Garrison Foundry-Mackintosh Hemphill Company Offices

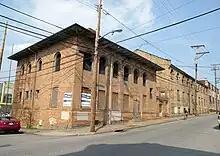

Garrison Foundry-Mackintosh Hemphill Company Offices located at 901-911 Bingham Street in the South Side Flats neighborhood of Pittsburgh, Pennsylvania, were built from 1895 to 1902. This Greek Revival styled building was the first building built on the former St. Mary's Parish Complex. These yellow brick buildings were part of the A. Garrison Foundry Co., later the Mackintosh-Hemphill Co., which produced basic iron and steel equipment from the 1870s to the 1980s. The plant equipped dozens of mills in the United States and abroad, including U.S. Steel's Homestead Works, which was conceived, designed, constructed and equipped by James Hemphill. At least one of the Mackintosh-Hemphill buildings (the building on the corner) is attributed to Longfellow, Alden & Harlow. The foundry was added to the List of City of Pittsburgh historic designations on December 30, 2008.